Maxime Lenoir

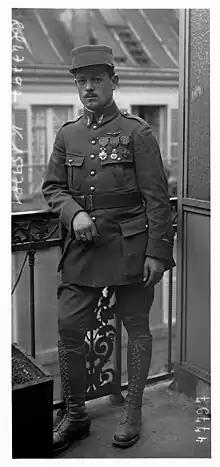
Lenoir in 1916

Adjutant Maxime Albert Lenoir (22 December 1888 – 25 October 1916) was a pioneering World War I flying ace credited with eleven confirmed aerial victories, as well as eight unconfirmed.